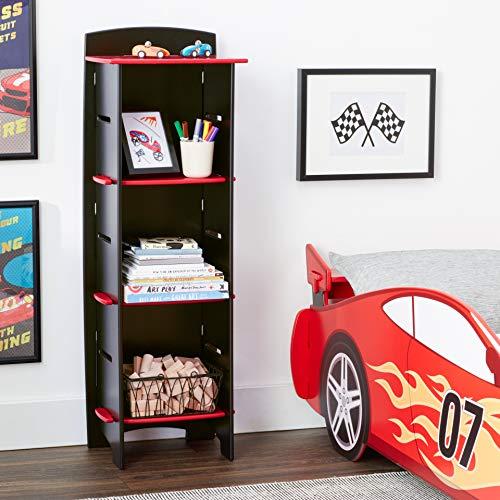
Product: Legaré Furniture Children's Furniture 3-Tier Shelf Bookcase, Storage Organizer with Adjustable Shelves for Kids Bedroom, Red and Black
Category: Home & Kitchen | Furniture | Home Office Furniture | Bookcases
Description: INNOVATIVE DESIGN: Legaré's innovative and strong slot/tab design ensures extra durability with this bookcase.
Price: $110.19
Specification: ASIN:B019KPN4FS|ShippingWeight:32.4pounds(Viewshippingratesandpolicies)|DateFirstAvailable:December19,2015